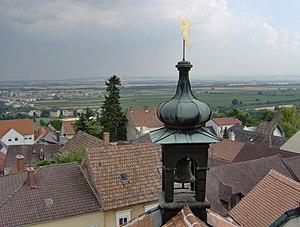
Abdelhak Nouri, surnommé « Appie » est un footballeur néerlando-marocain né le 2 avril 1997 à Amsterdam. Évoluant au poste de milieu polyvalent, il fait partie d'une génération dorée de l'Ajax Amsterdam formée par l'entraîneur Erik ten Hag au milieu des années 2010 dont font également partie Donny van de Beek, Frenkie de Jong et Matthijs de Ligt.